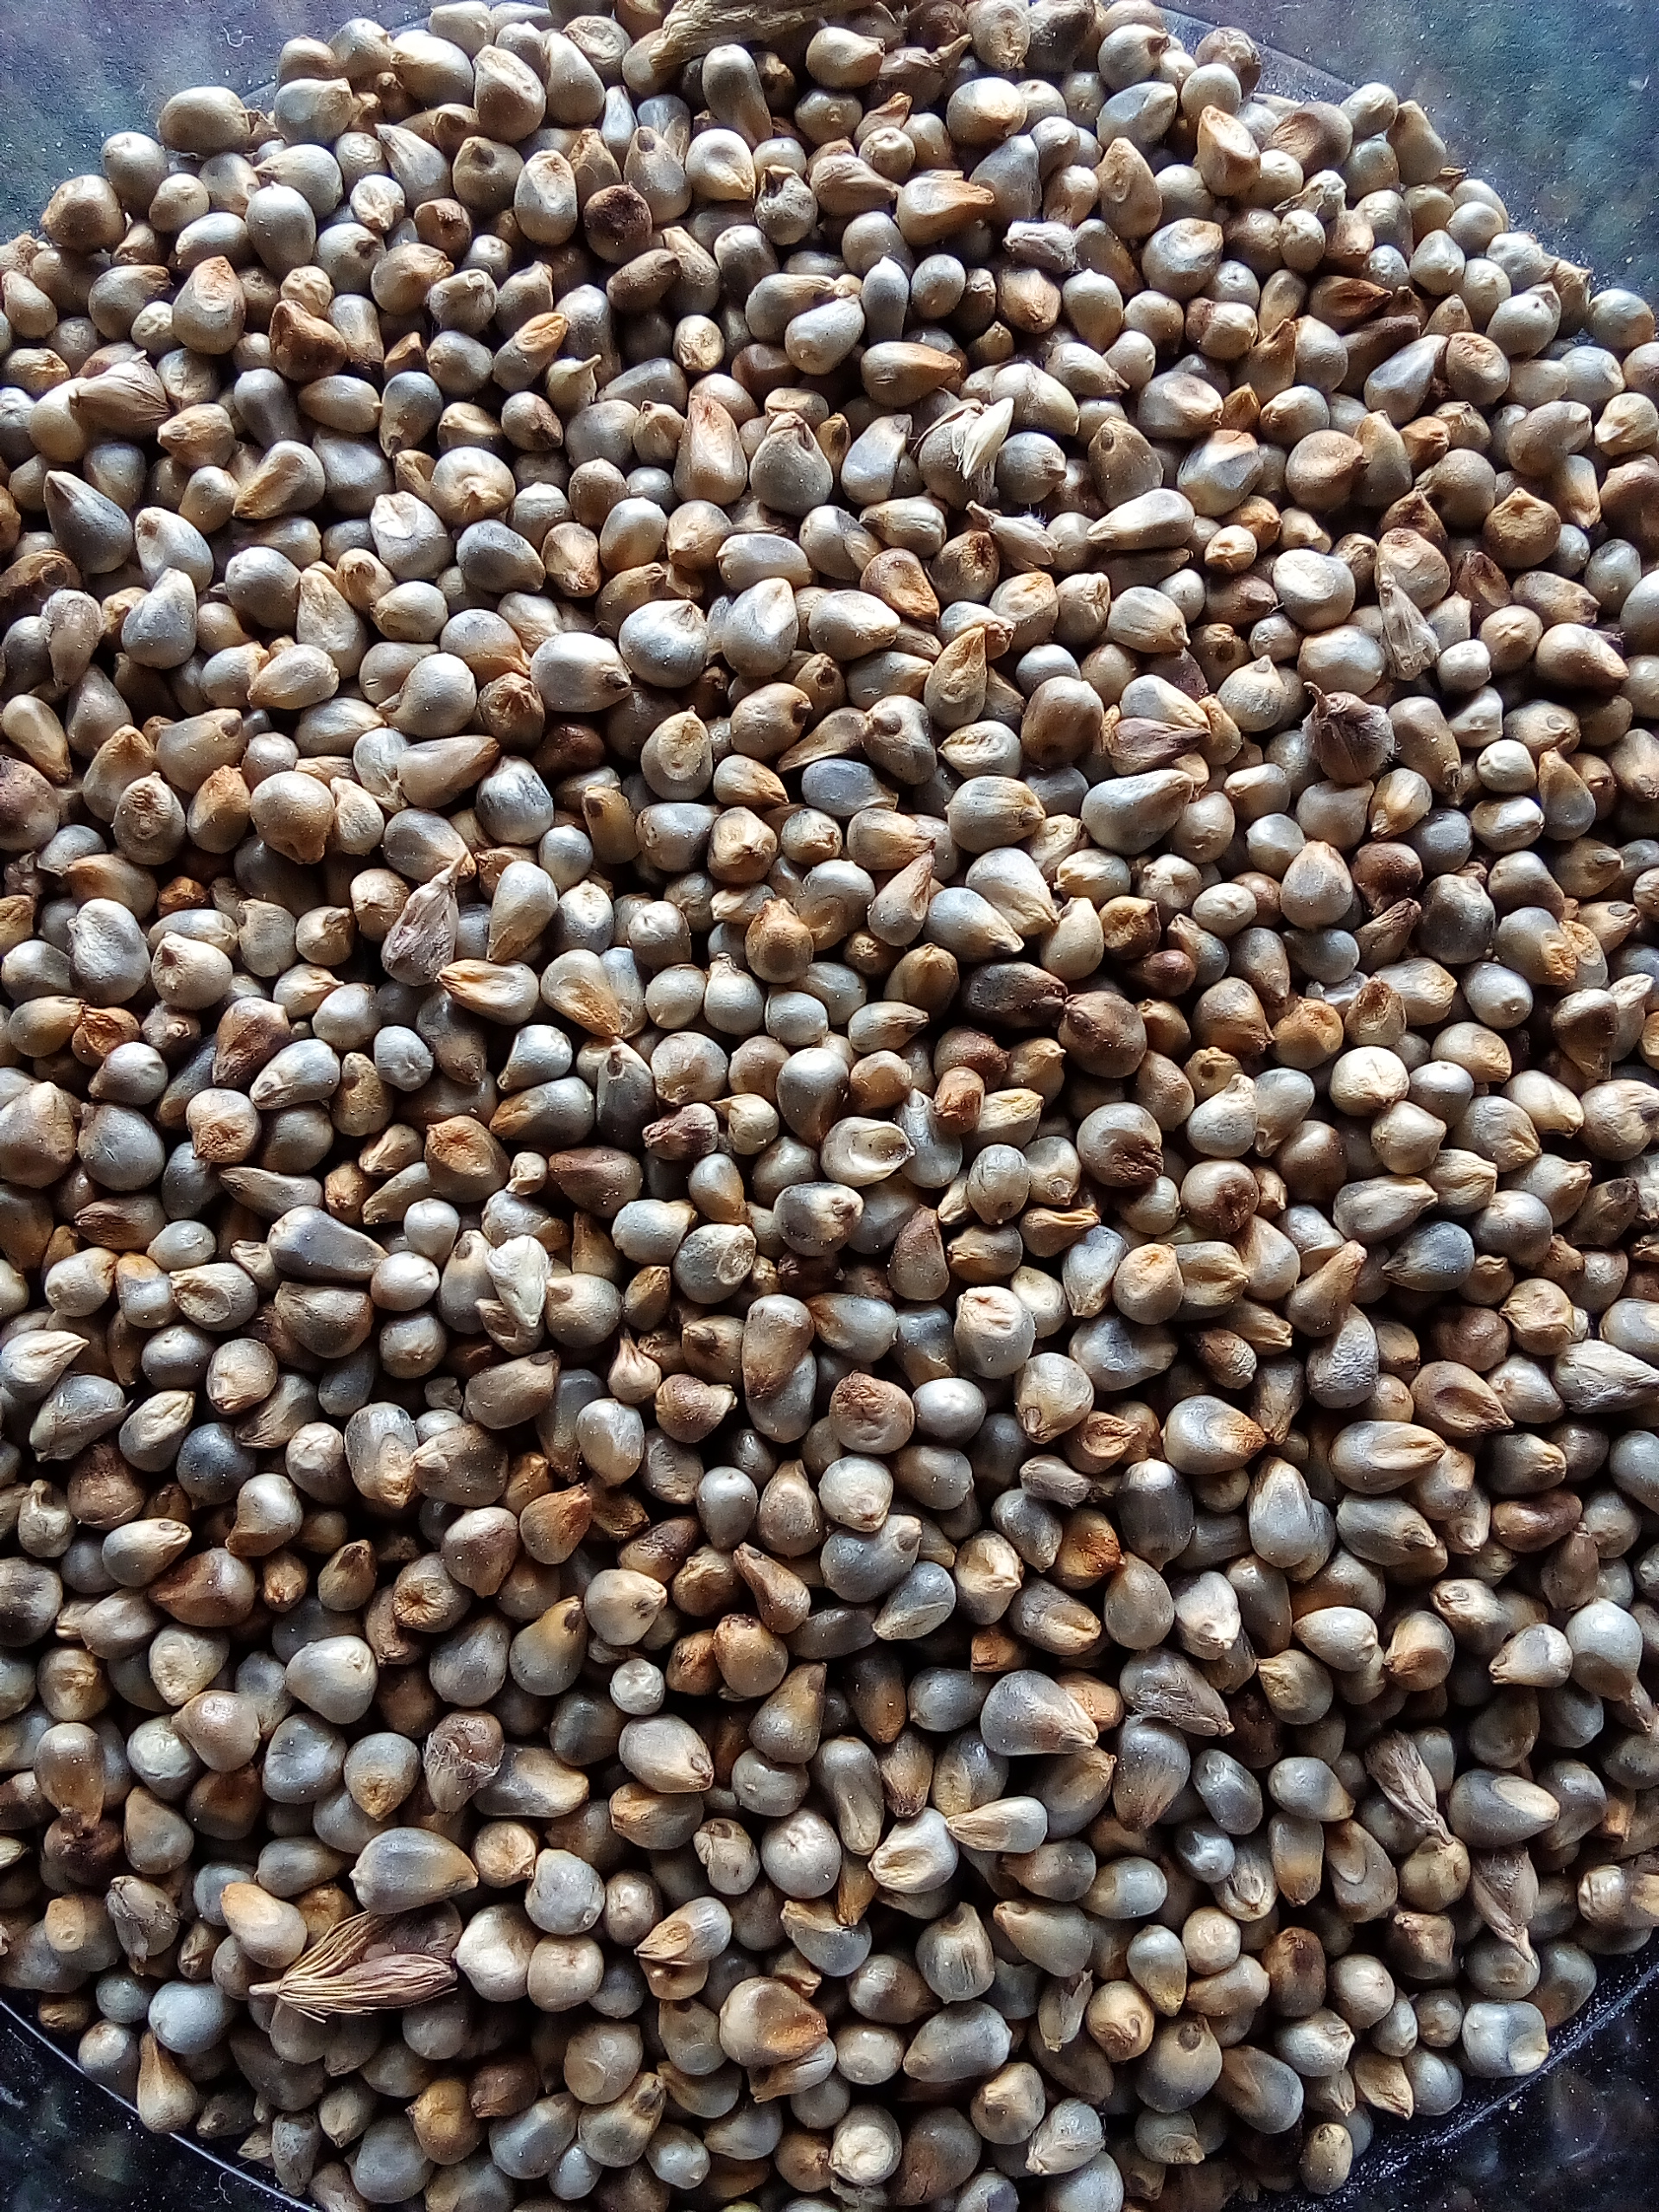
Rice seed variety: Unknown